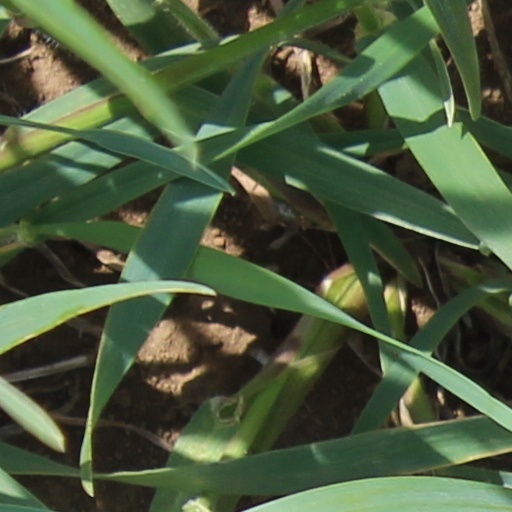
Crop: wheat